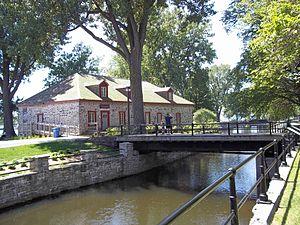
Entrepôt abritant le centre d'interprétation du commerce de la fourrure à Lachine, Montréal
Cet article traite des événements qui se sont produits durant l'année 1803 au Bas-Canada.
Cet article recense les lieux patrimoniaux de Montréal inscrit au répertoire des lieux patrimoniaux du Canada, qu'ils soient de niveau provincial, fédéral ou municipal.
Cet article traite des événements qui se sont produits durant l'année 1803 au Canada.